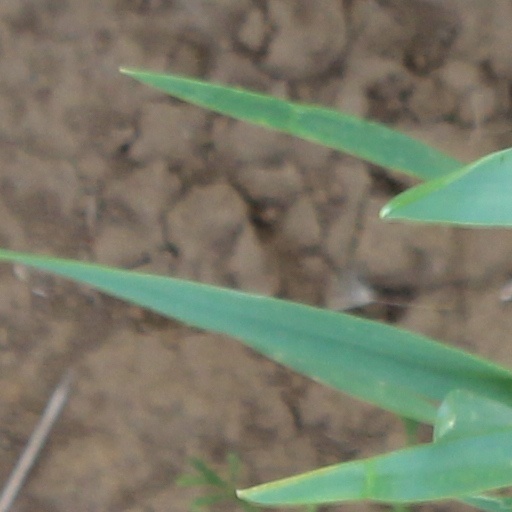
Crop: wheat